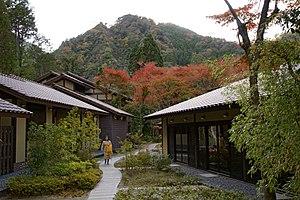
Le tourisme naturiste ou tourisme nudiste est une forme de tourisme pour lequel les pratiquants fréquentent soit des établissements touristiques dédiés à la pratique du naturisme, soit des lieux de villégiature ordinaires mais avec une pratique du nudisme sur place ou à proximité. Il s'est développé à partir des années 1920 en Europe.
Les ryokan sont des auberges traditionnelles et typiques du Japon. Il en existe environ 70 000 dont 1 800 sont des établissements membres de la Japan Ryokan Association. Il y a également environ 80 auberges membres du Japan Inn Group, spécialisées dans l’accueil des touristes venant de l’étranger.
Une auberge est un établissement d'hébergement touristique de type hôtelier, qui propose aux voyageurs et aux touristes un logement temporaire, une chambre d'hôtel, contre paiement. L'aubergiste, parfois appelé « albergeur », est la personne qui tient l'établissement.